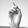
ASL letter: D